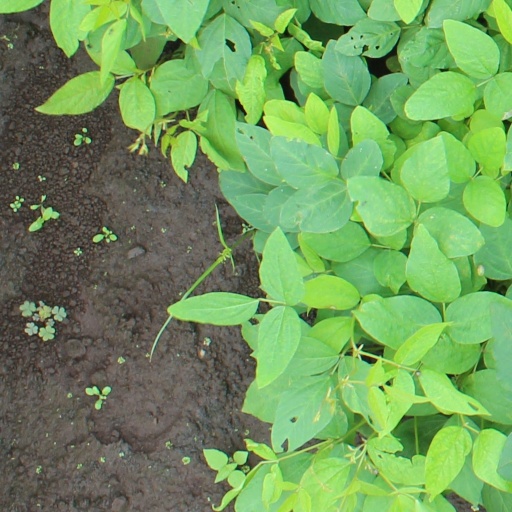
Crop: soybean